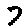
Label: 7